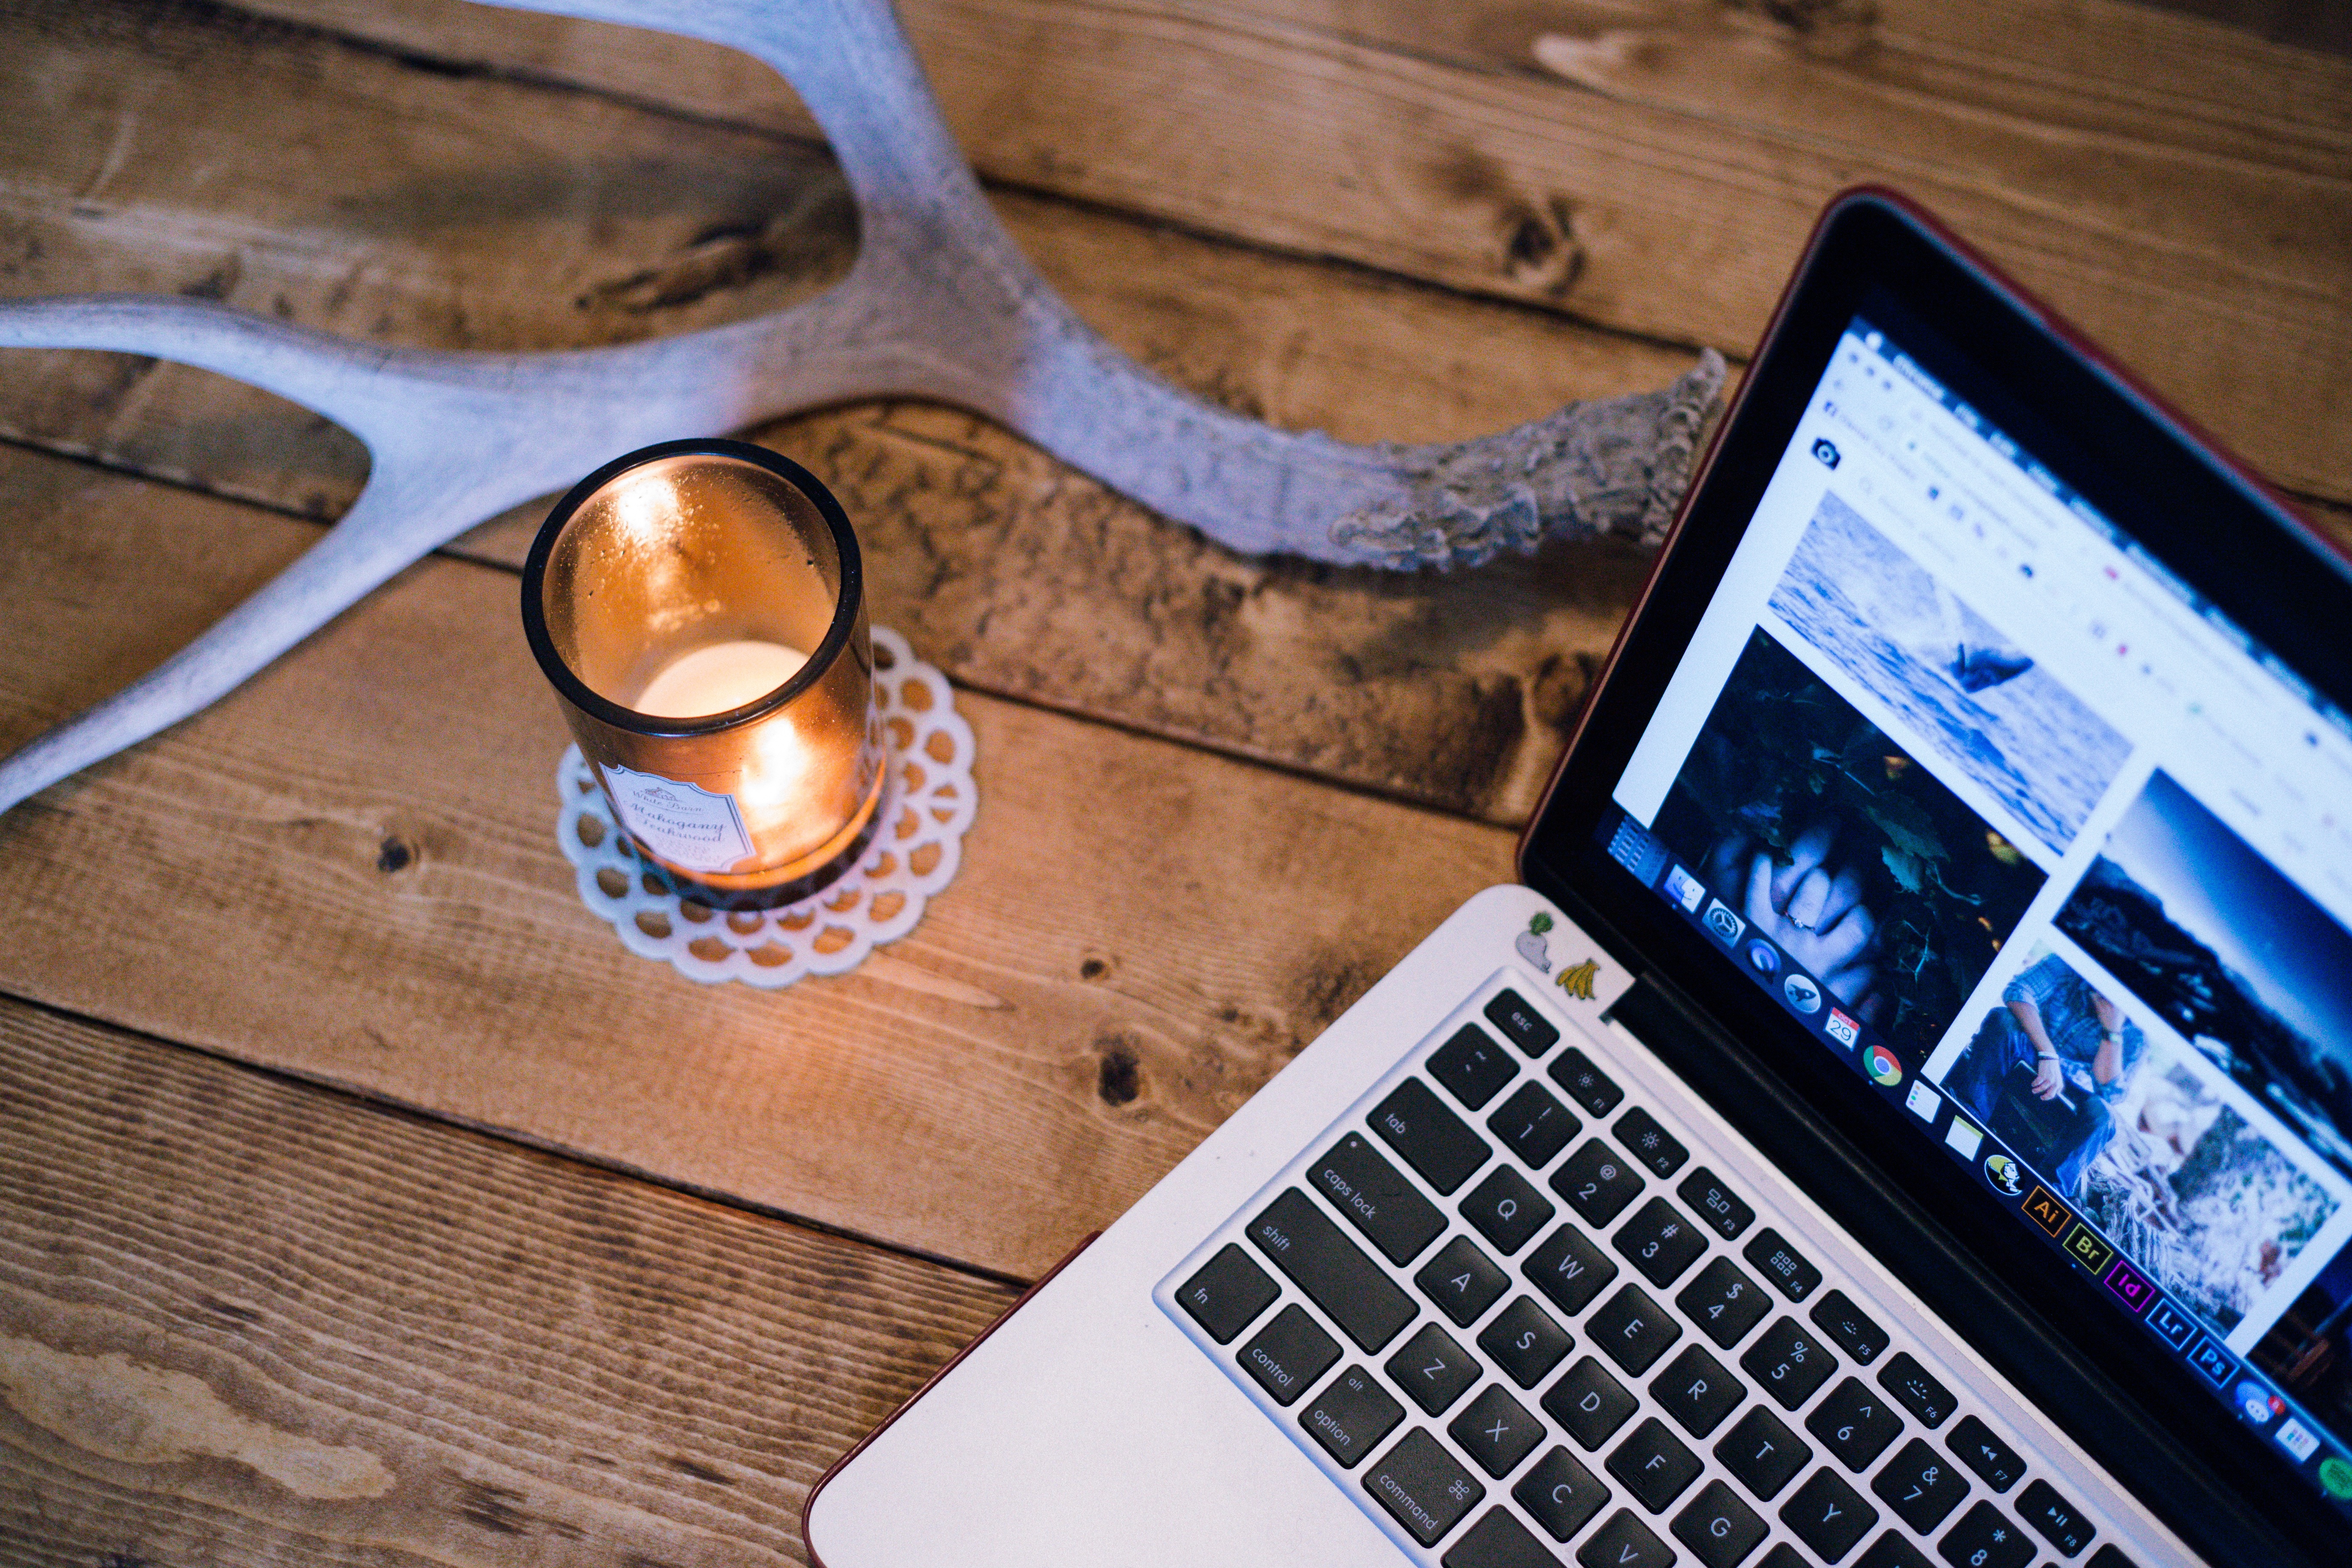
wood, technology, gadget, table, electronic device, glasses